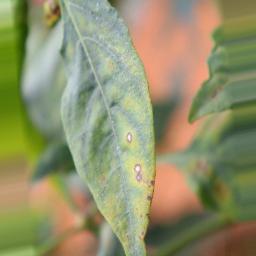
Label: cercospora